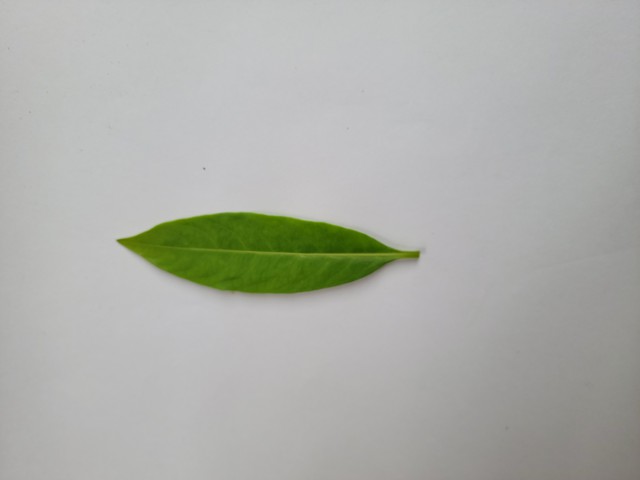
Plant: sarpagandha